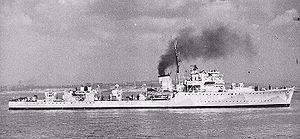
Le HMS Tynedale est un destroyer de la classe Hunt de type I ayant servi dans la Royal Navy au cours de la Seconde Guerre mondiale.